UCAM Murcia CB

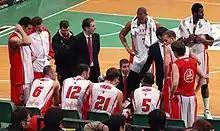
A timeout in the 2008–09 season.

UCAM Murcia Club Baloncesto, S.A.D., more commonly referred to as UCAM Murcia, is a professional basketball club based in Murcia, Spain. The team plays in the Liga ACB and the Champions League. Their home venue is Palacio de Deportes. The team is sponsored by the Spanish university Universidad Católica de Murcia (UCAM).